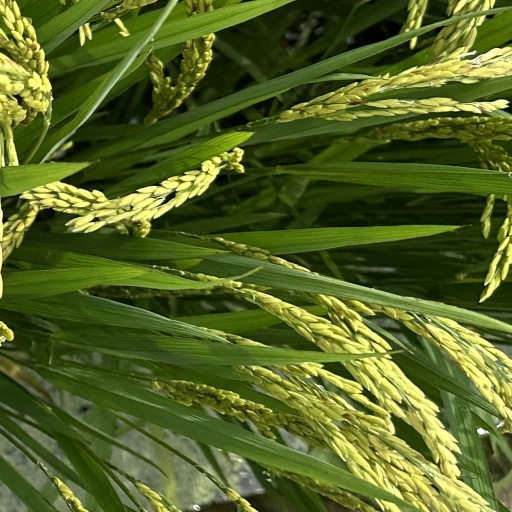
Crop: rice